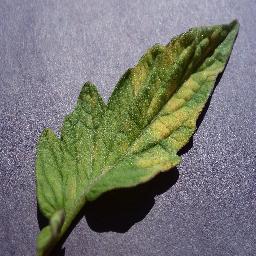
Label: Tomato___Leaf_Mold